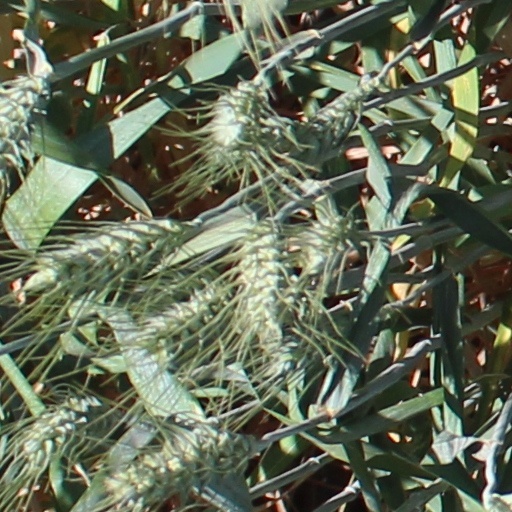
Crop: wheat